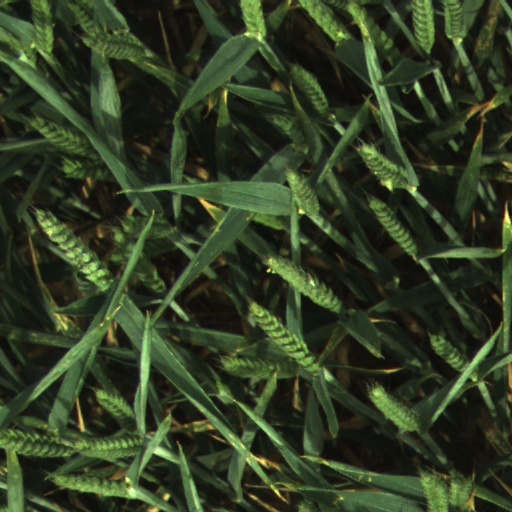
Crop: wheat